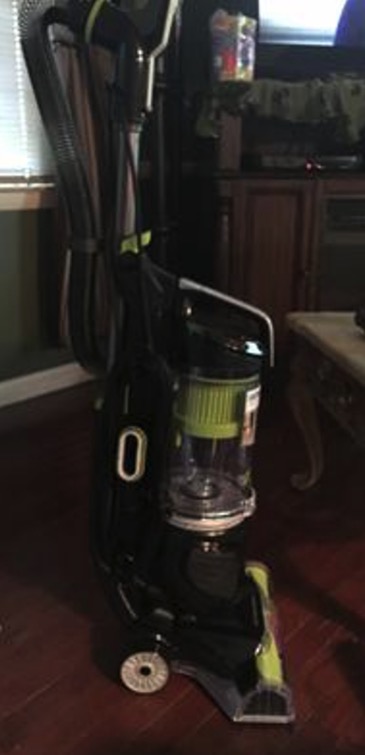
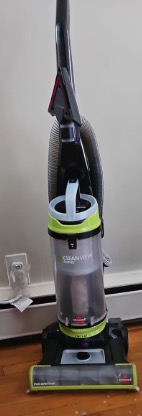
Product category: items_vacuum
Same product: no